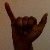
The image shows a hand gesture representing the letter 'Y' in Indian Sign Language.